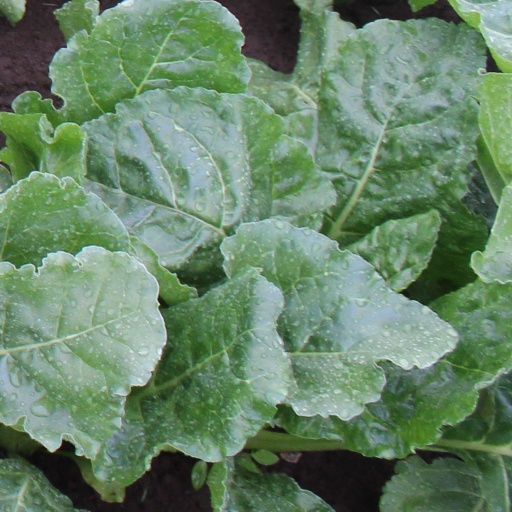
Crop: sugar beet